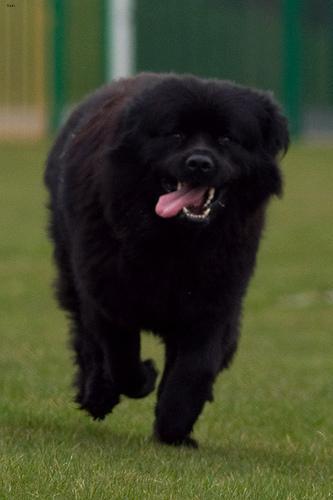
newfoundland